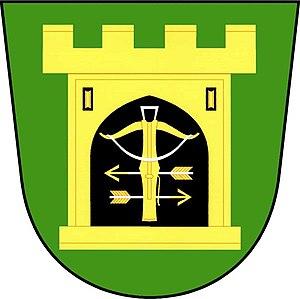
Lazsko est une commune du district de Příbram, dans la région de Bohême-Centrale, en République tchèque. Sa population s'élevait à 216 habitants en 2020.